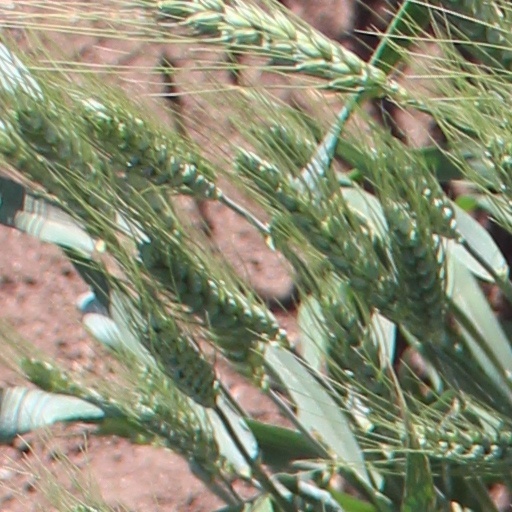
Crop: wheat